Pterosaur size

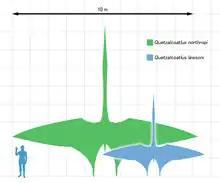
Size comparison of "Q. northropi" (green), "Q. lawsoni." (blue), and a human.

This is a list of pterosaurs with estimated maximum wingspan of more than 5 meters (16 feet):